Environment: real
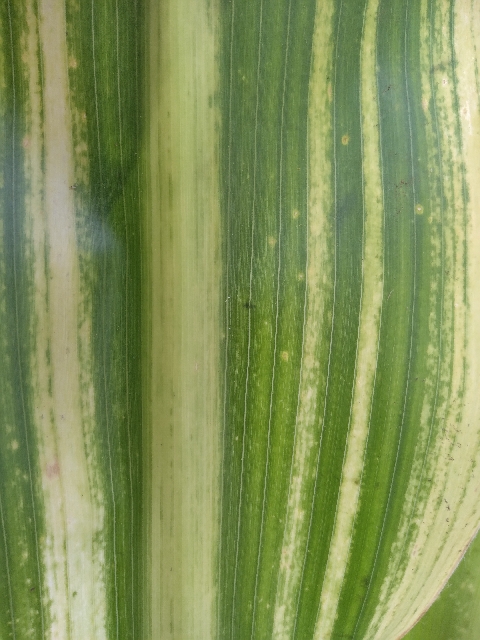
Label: lethal_necrosis